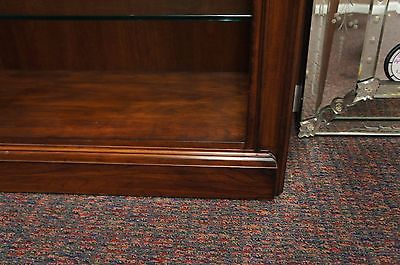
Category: cabinet